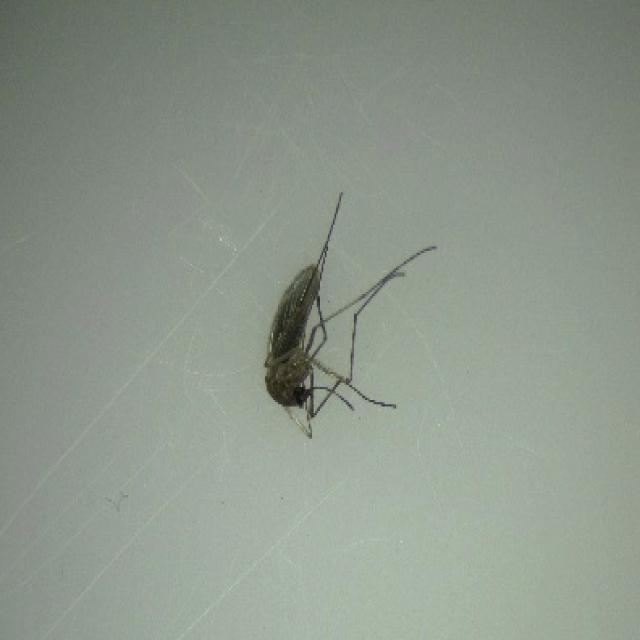
Species: culex_tritaeniorhynchus